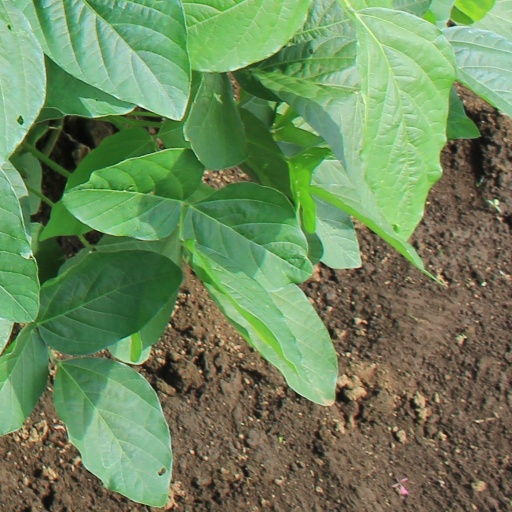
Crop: soybean